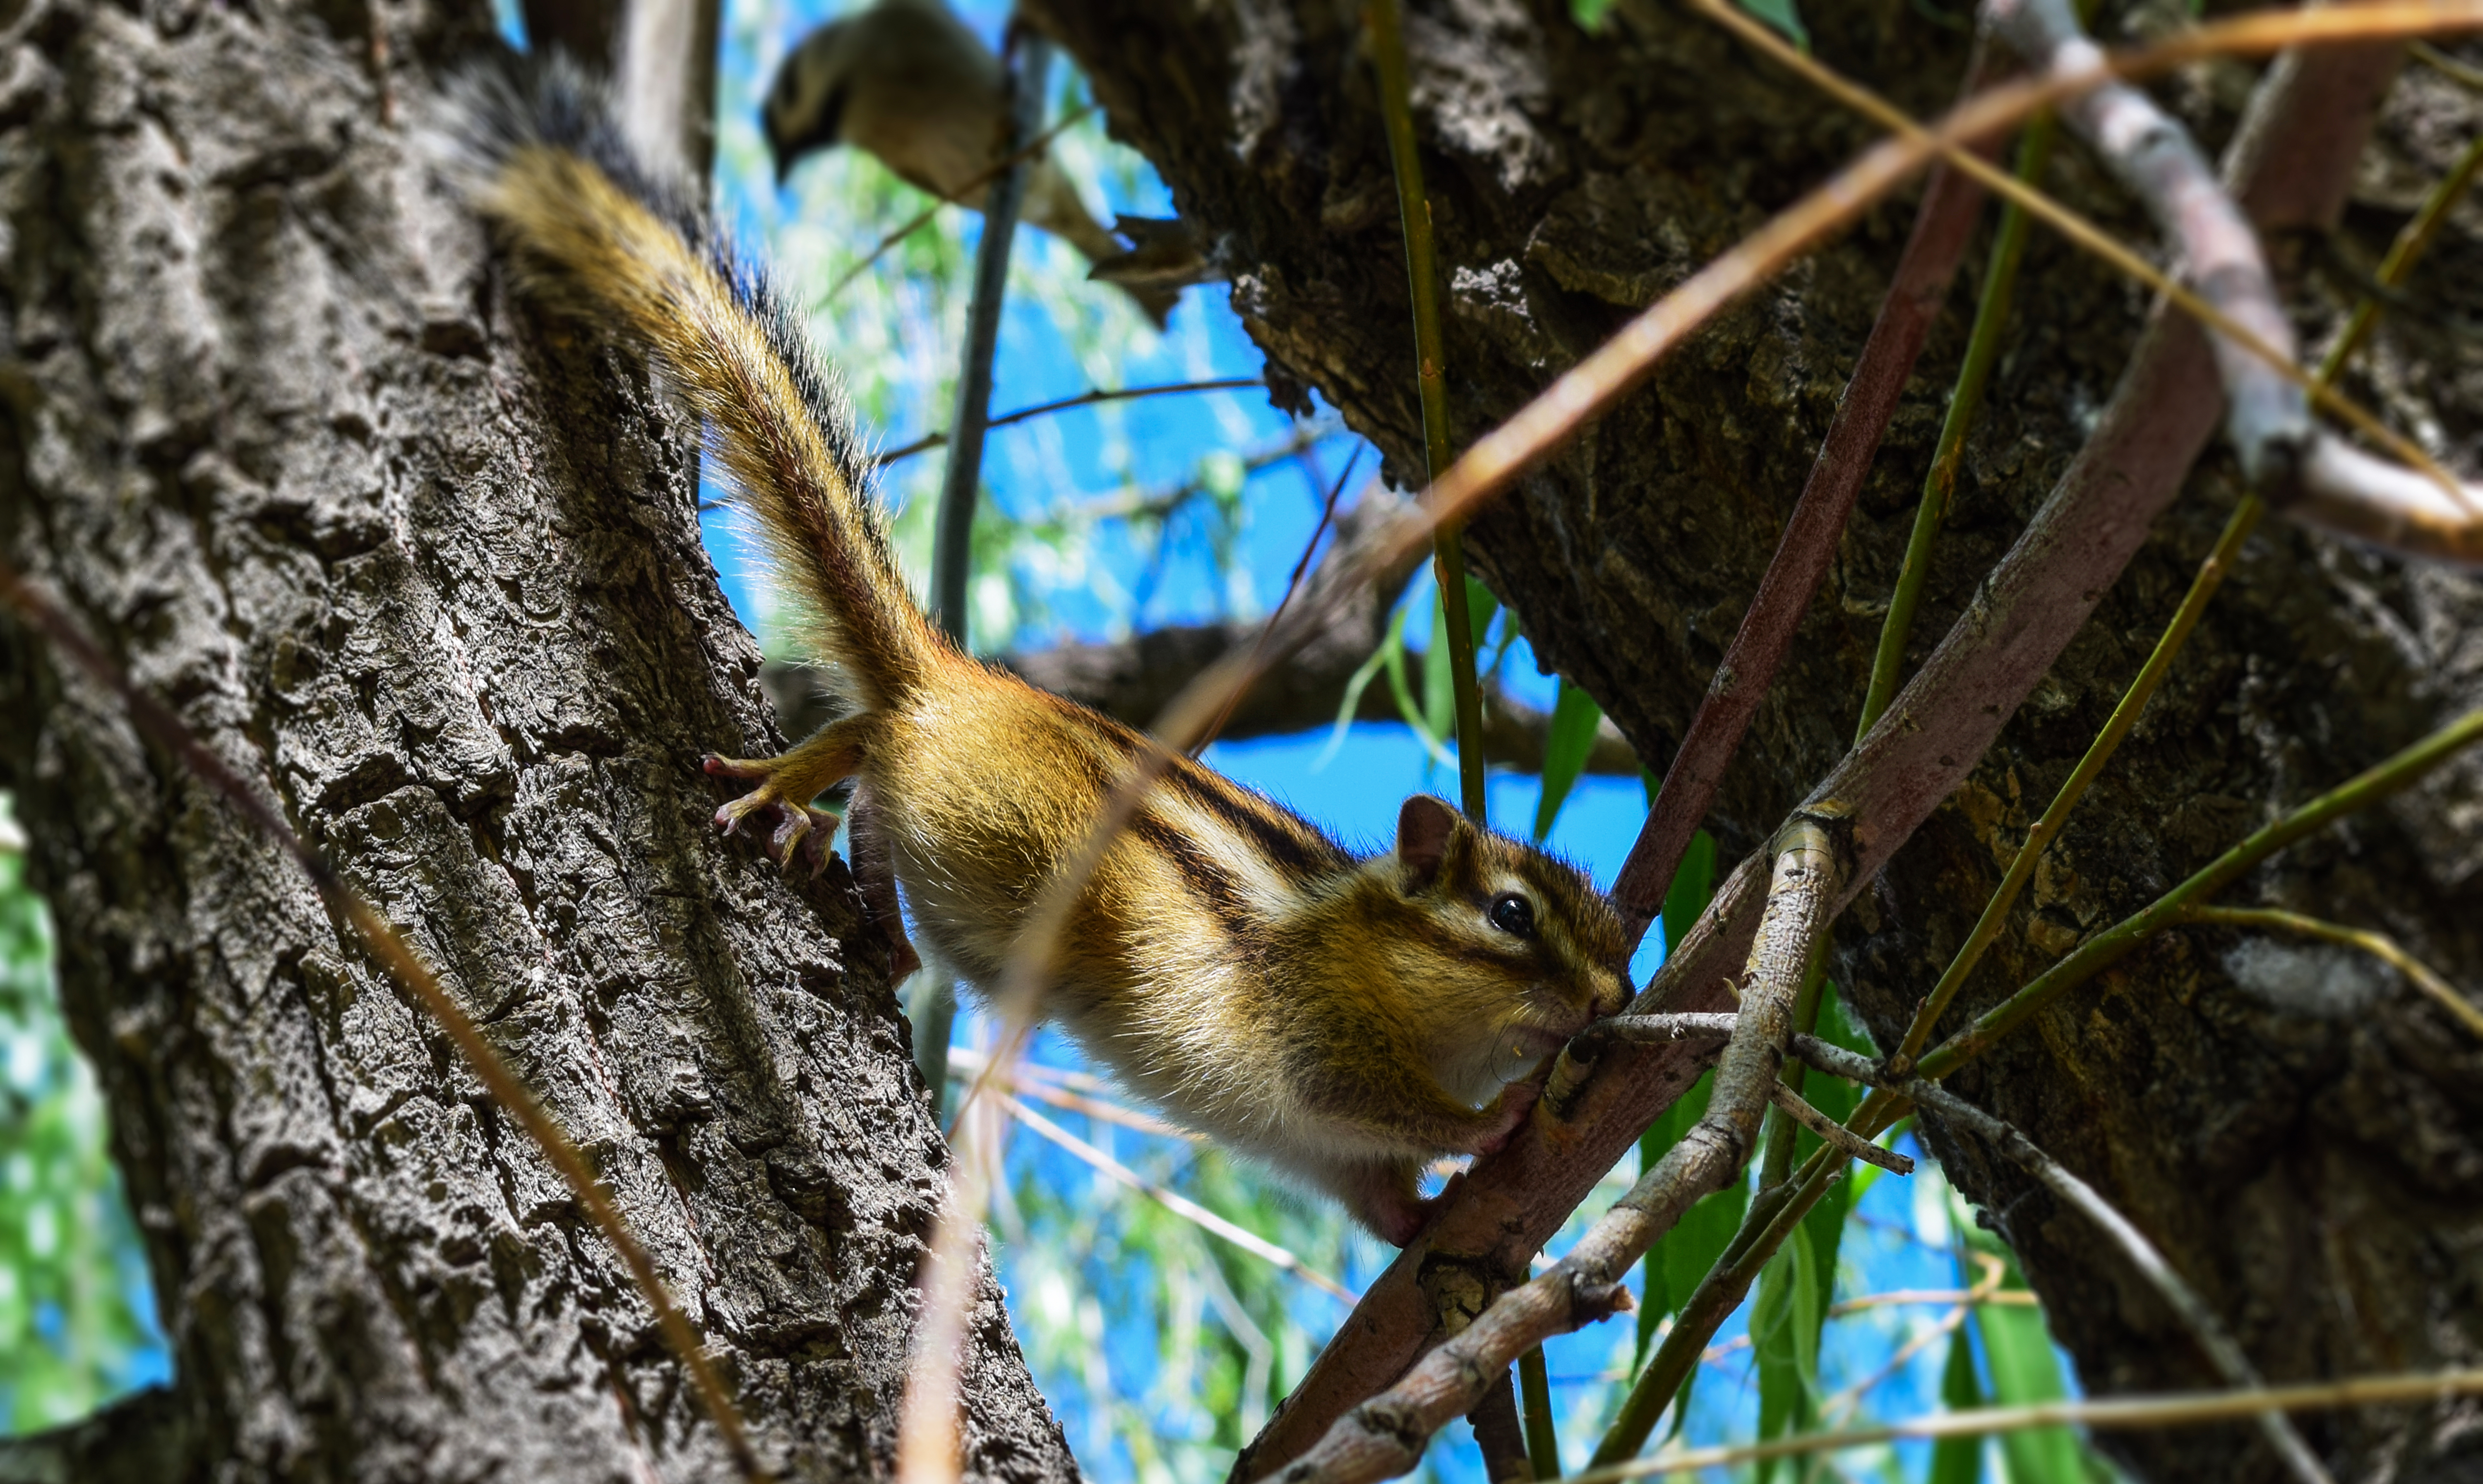
tree, nature, forest, branch, wood, leaf, flower, animal, cute, wildlife, zoo, jungle, mammal, squirrel, fauna, outdoors, little, chipmunk, woody plant